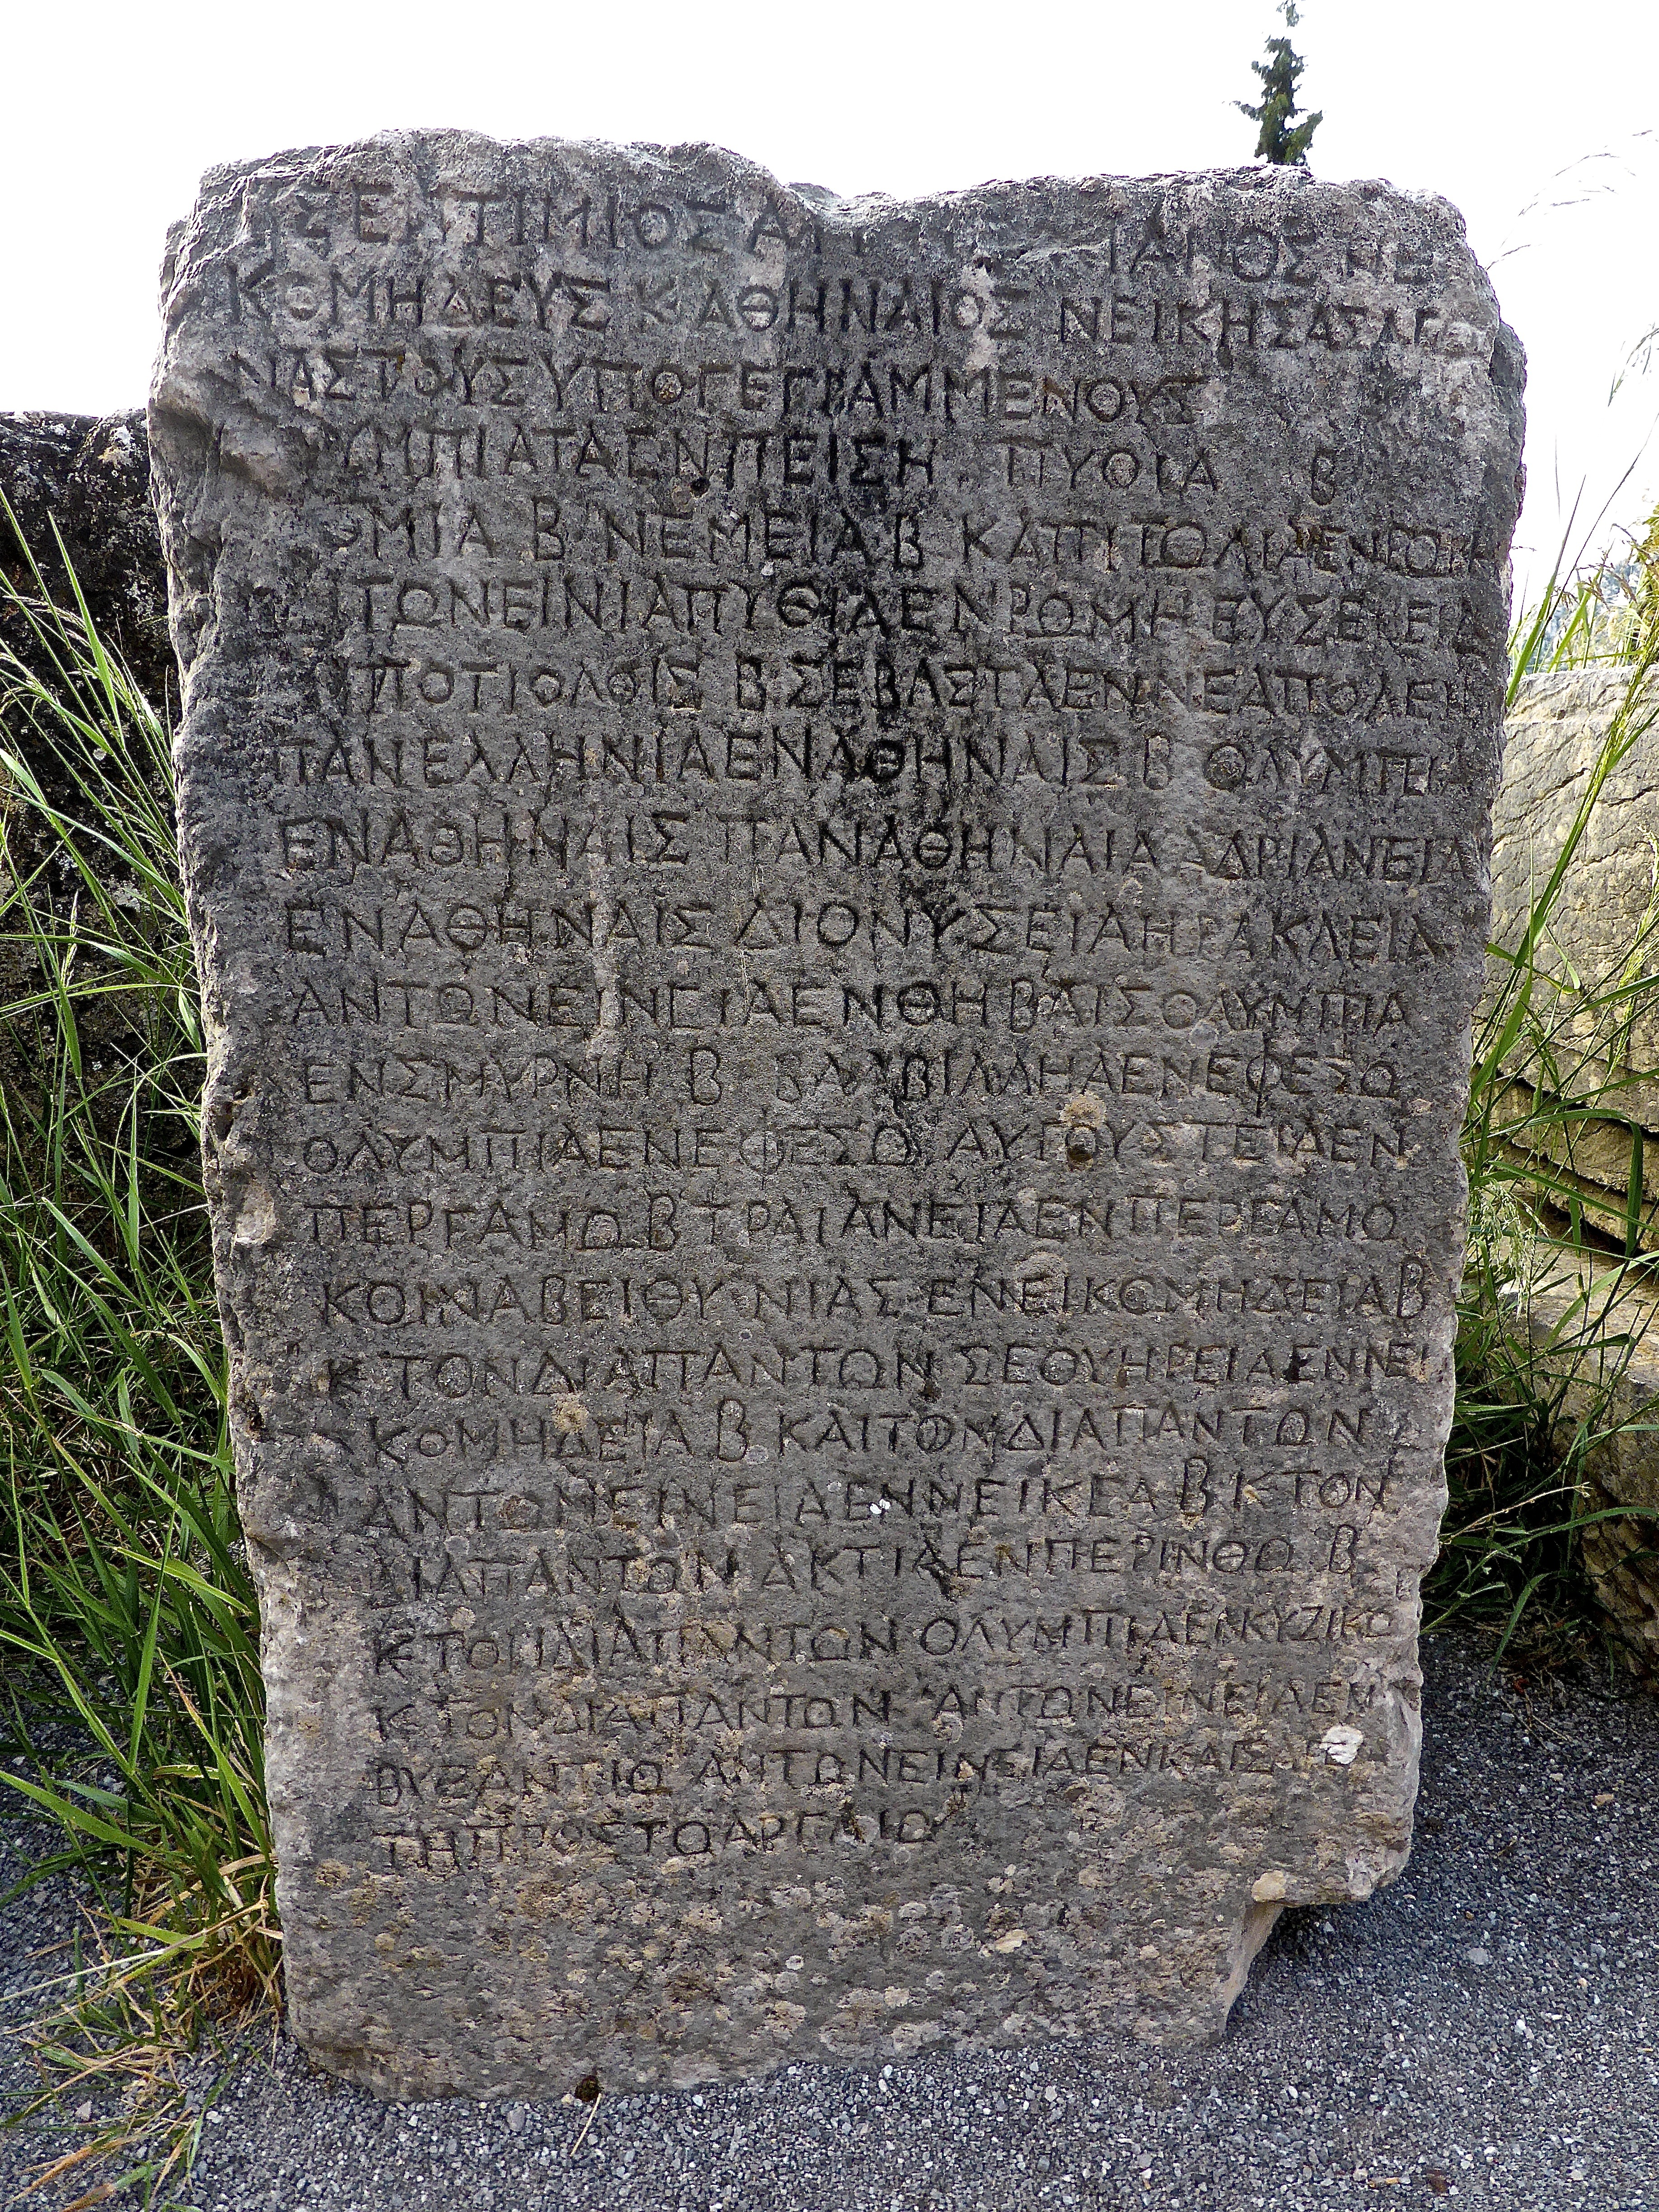
rock, stone, monument, ancient, landmark, historic, grave, headstone, monolith, stele, stone carving, hieroglyph